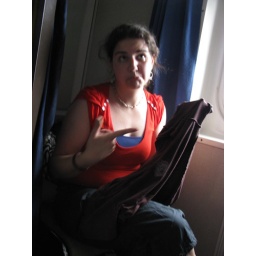
After running for the boat in the rain...1